2010 Oregon gubernatorial election

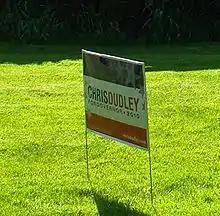
Chris Dudley sign

Oregon first used its new cross nomination system, a form of fusion voting, in the 2010 general elections. In this system, a candidate for partisan public office can be nominated by up to three political parties.